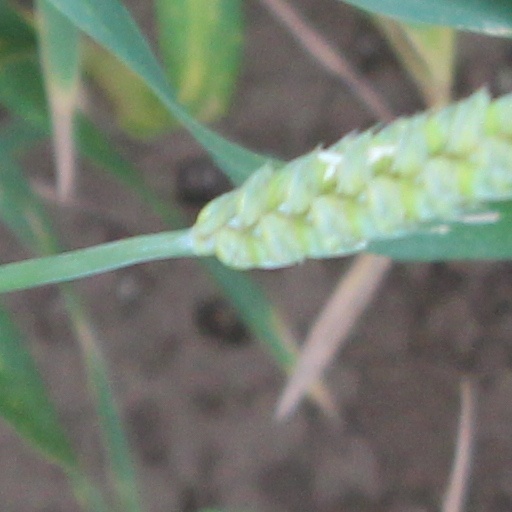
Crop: wheat